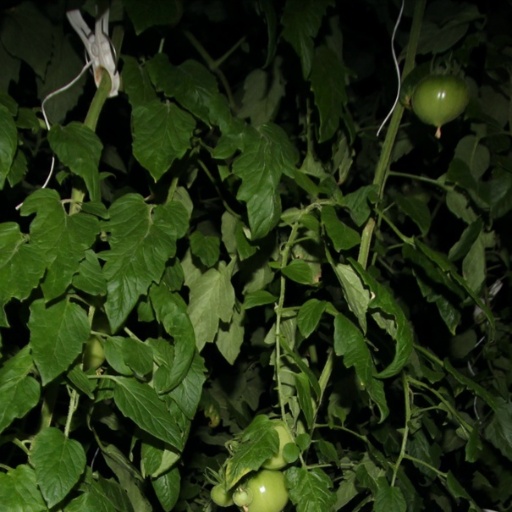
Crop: tomato